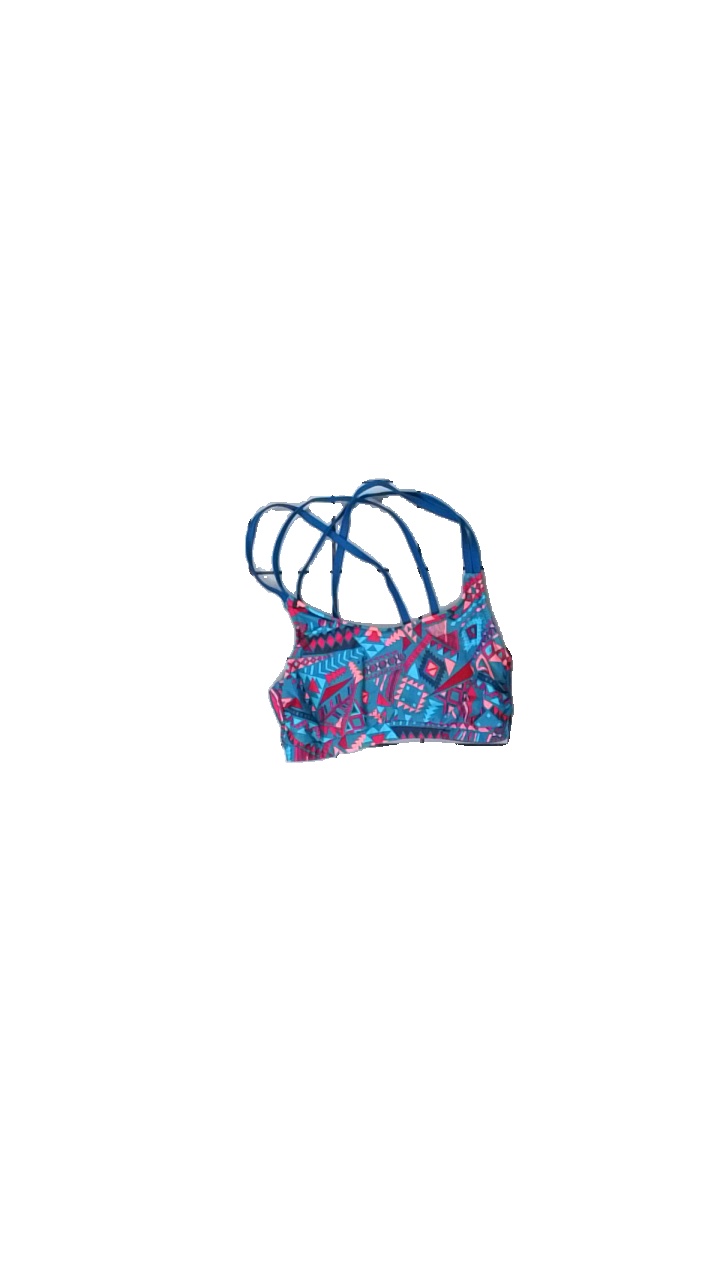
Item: Top (Ladies)
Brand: Missing
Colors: Blue, Pink, Red, Multicolor
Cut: Regular, None
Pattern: Other
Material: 100% nylon
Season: All
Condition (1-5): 3
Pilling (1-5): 5
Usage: Export
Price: <50